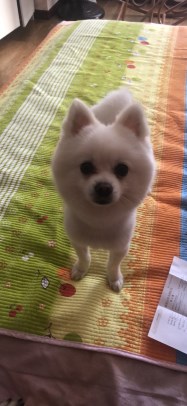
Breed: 1936-n000005-Pomeranian